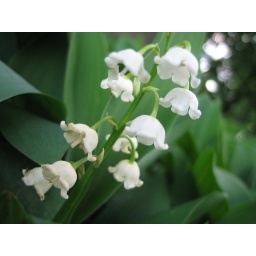
there was a small bed of these flowers surrounding an oak tree near the home composting exhibit.